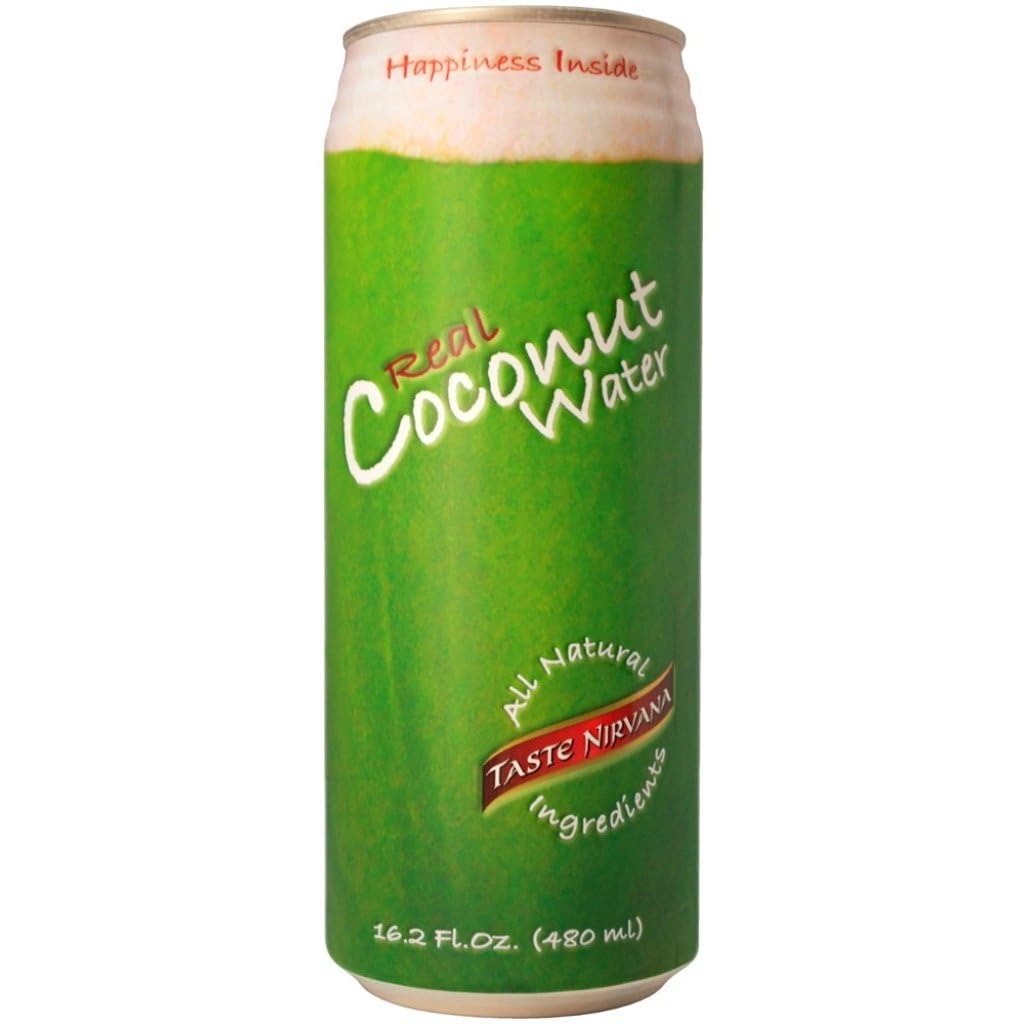
Item Name: Taste Nirvana Real Coconut Water, 16.2 oz, 12 pk
Value: 1.0
Unit: Count

Price: 59.99